Efue Station

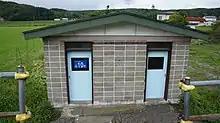
JR Hidaka-Main-Line, Efue Station Waiting room

Services on the 116 km section of the line between and have been suspended indefinitely since January 2015 due to storm damage.